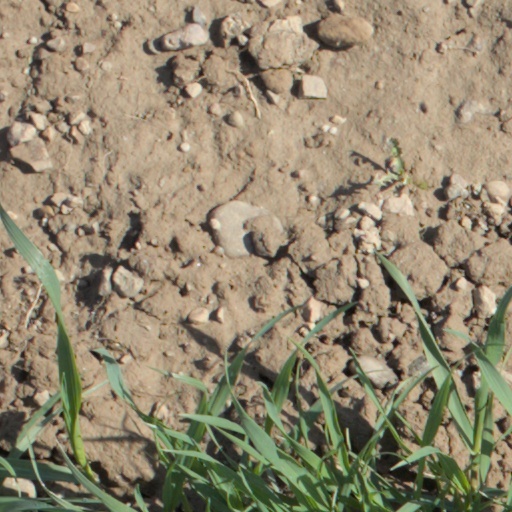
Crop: wheat